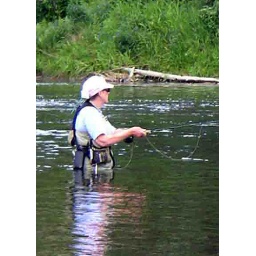
lady in pink hat on crow